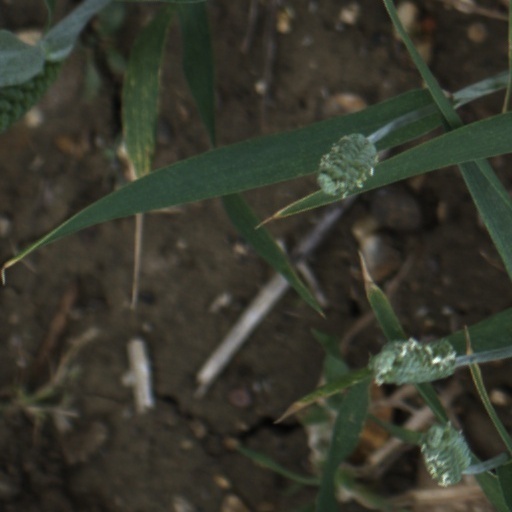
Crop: wheat